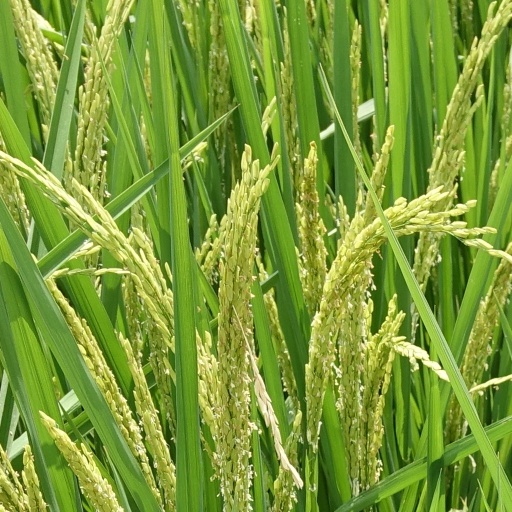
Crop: rice